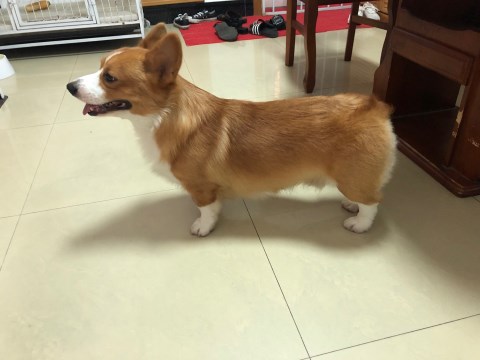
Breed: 2909-n000116-Cardigan